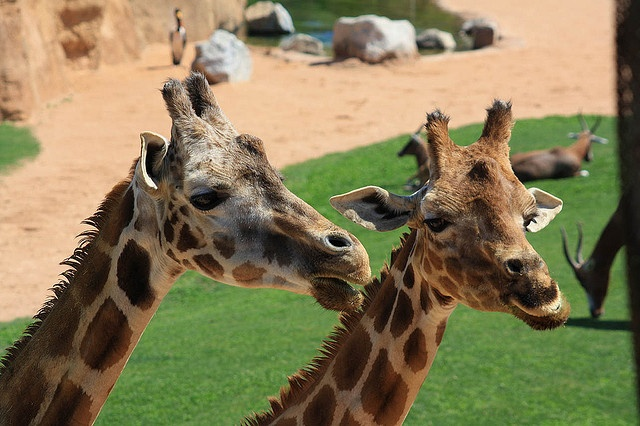
Close up of two giraffes' heads in a stylized enclosure.
Two giraffes standing next to each other with other animals in the grass and in the dirt behind them.
Two giraffes and other animals standing on grass.
Two giraffes are chewing grass at the zoo.
Two giraffes  in a grass and dirt enclosure.